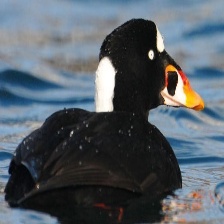
Species: SURF SCOTER
Scientific name: MELANITTA PERSPICILLATA
ImageNet parent category: drake